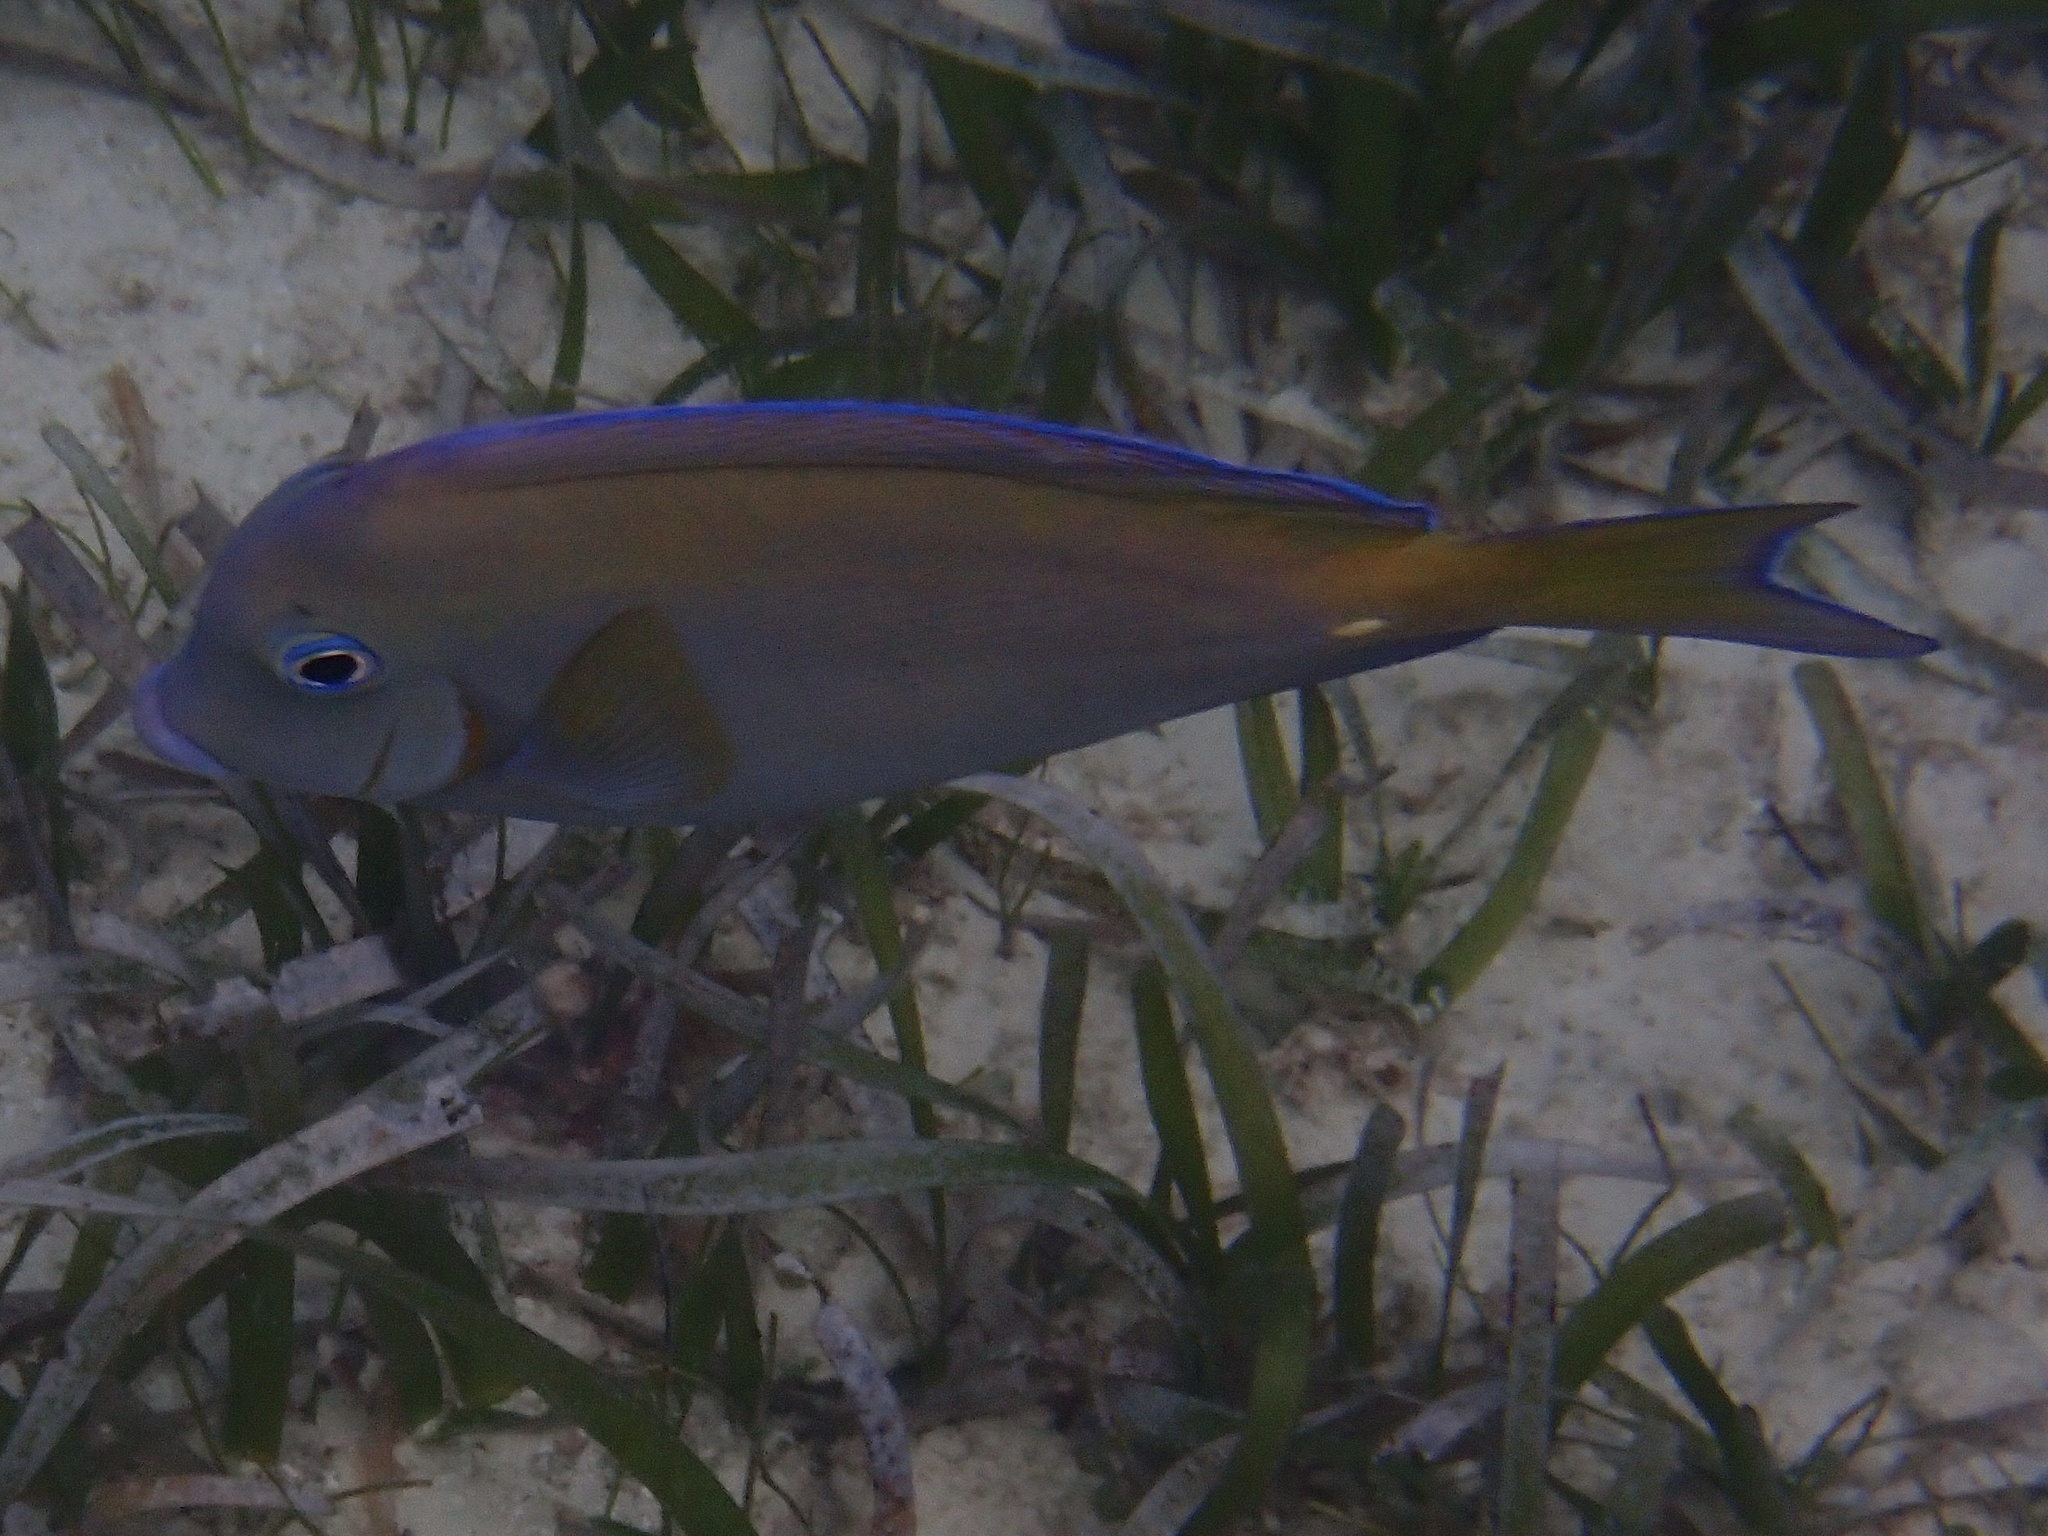
Acanthurus coeruleus (Atlantic Blue Tang)